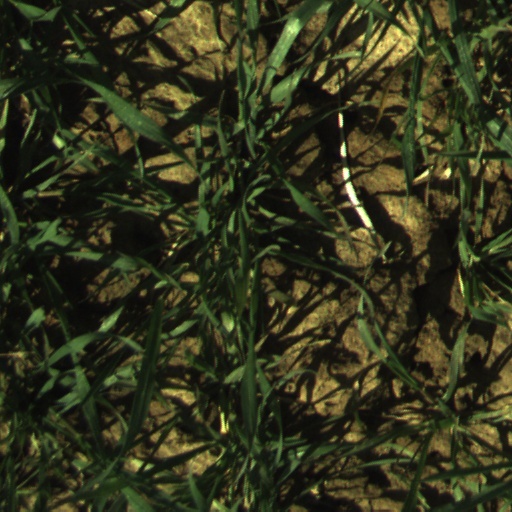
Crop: wheat